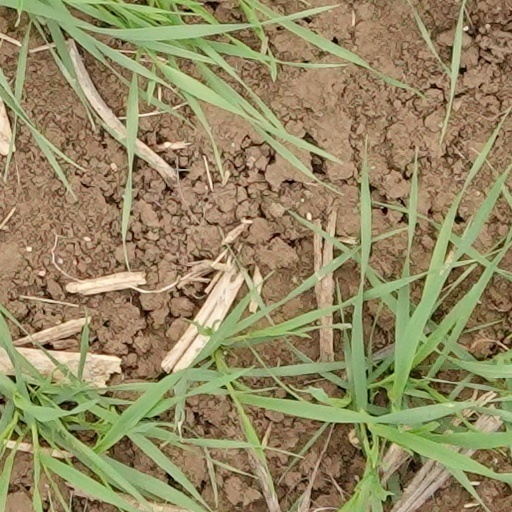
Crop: wheat